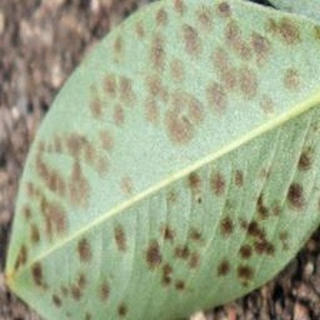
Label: groundnut_rust